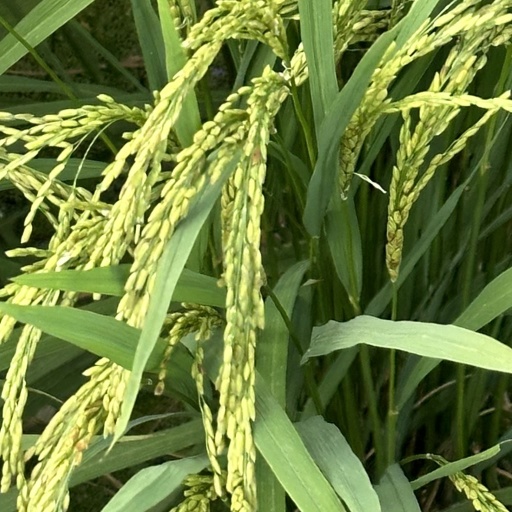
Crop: rice